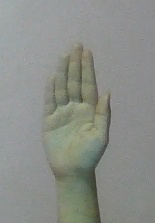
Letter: seen